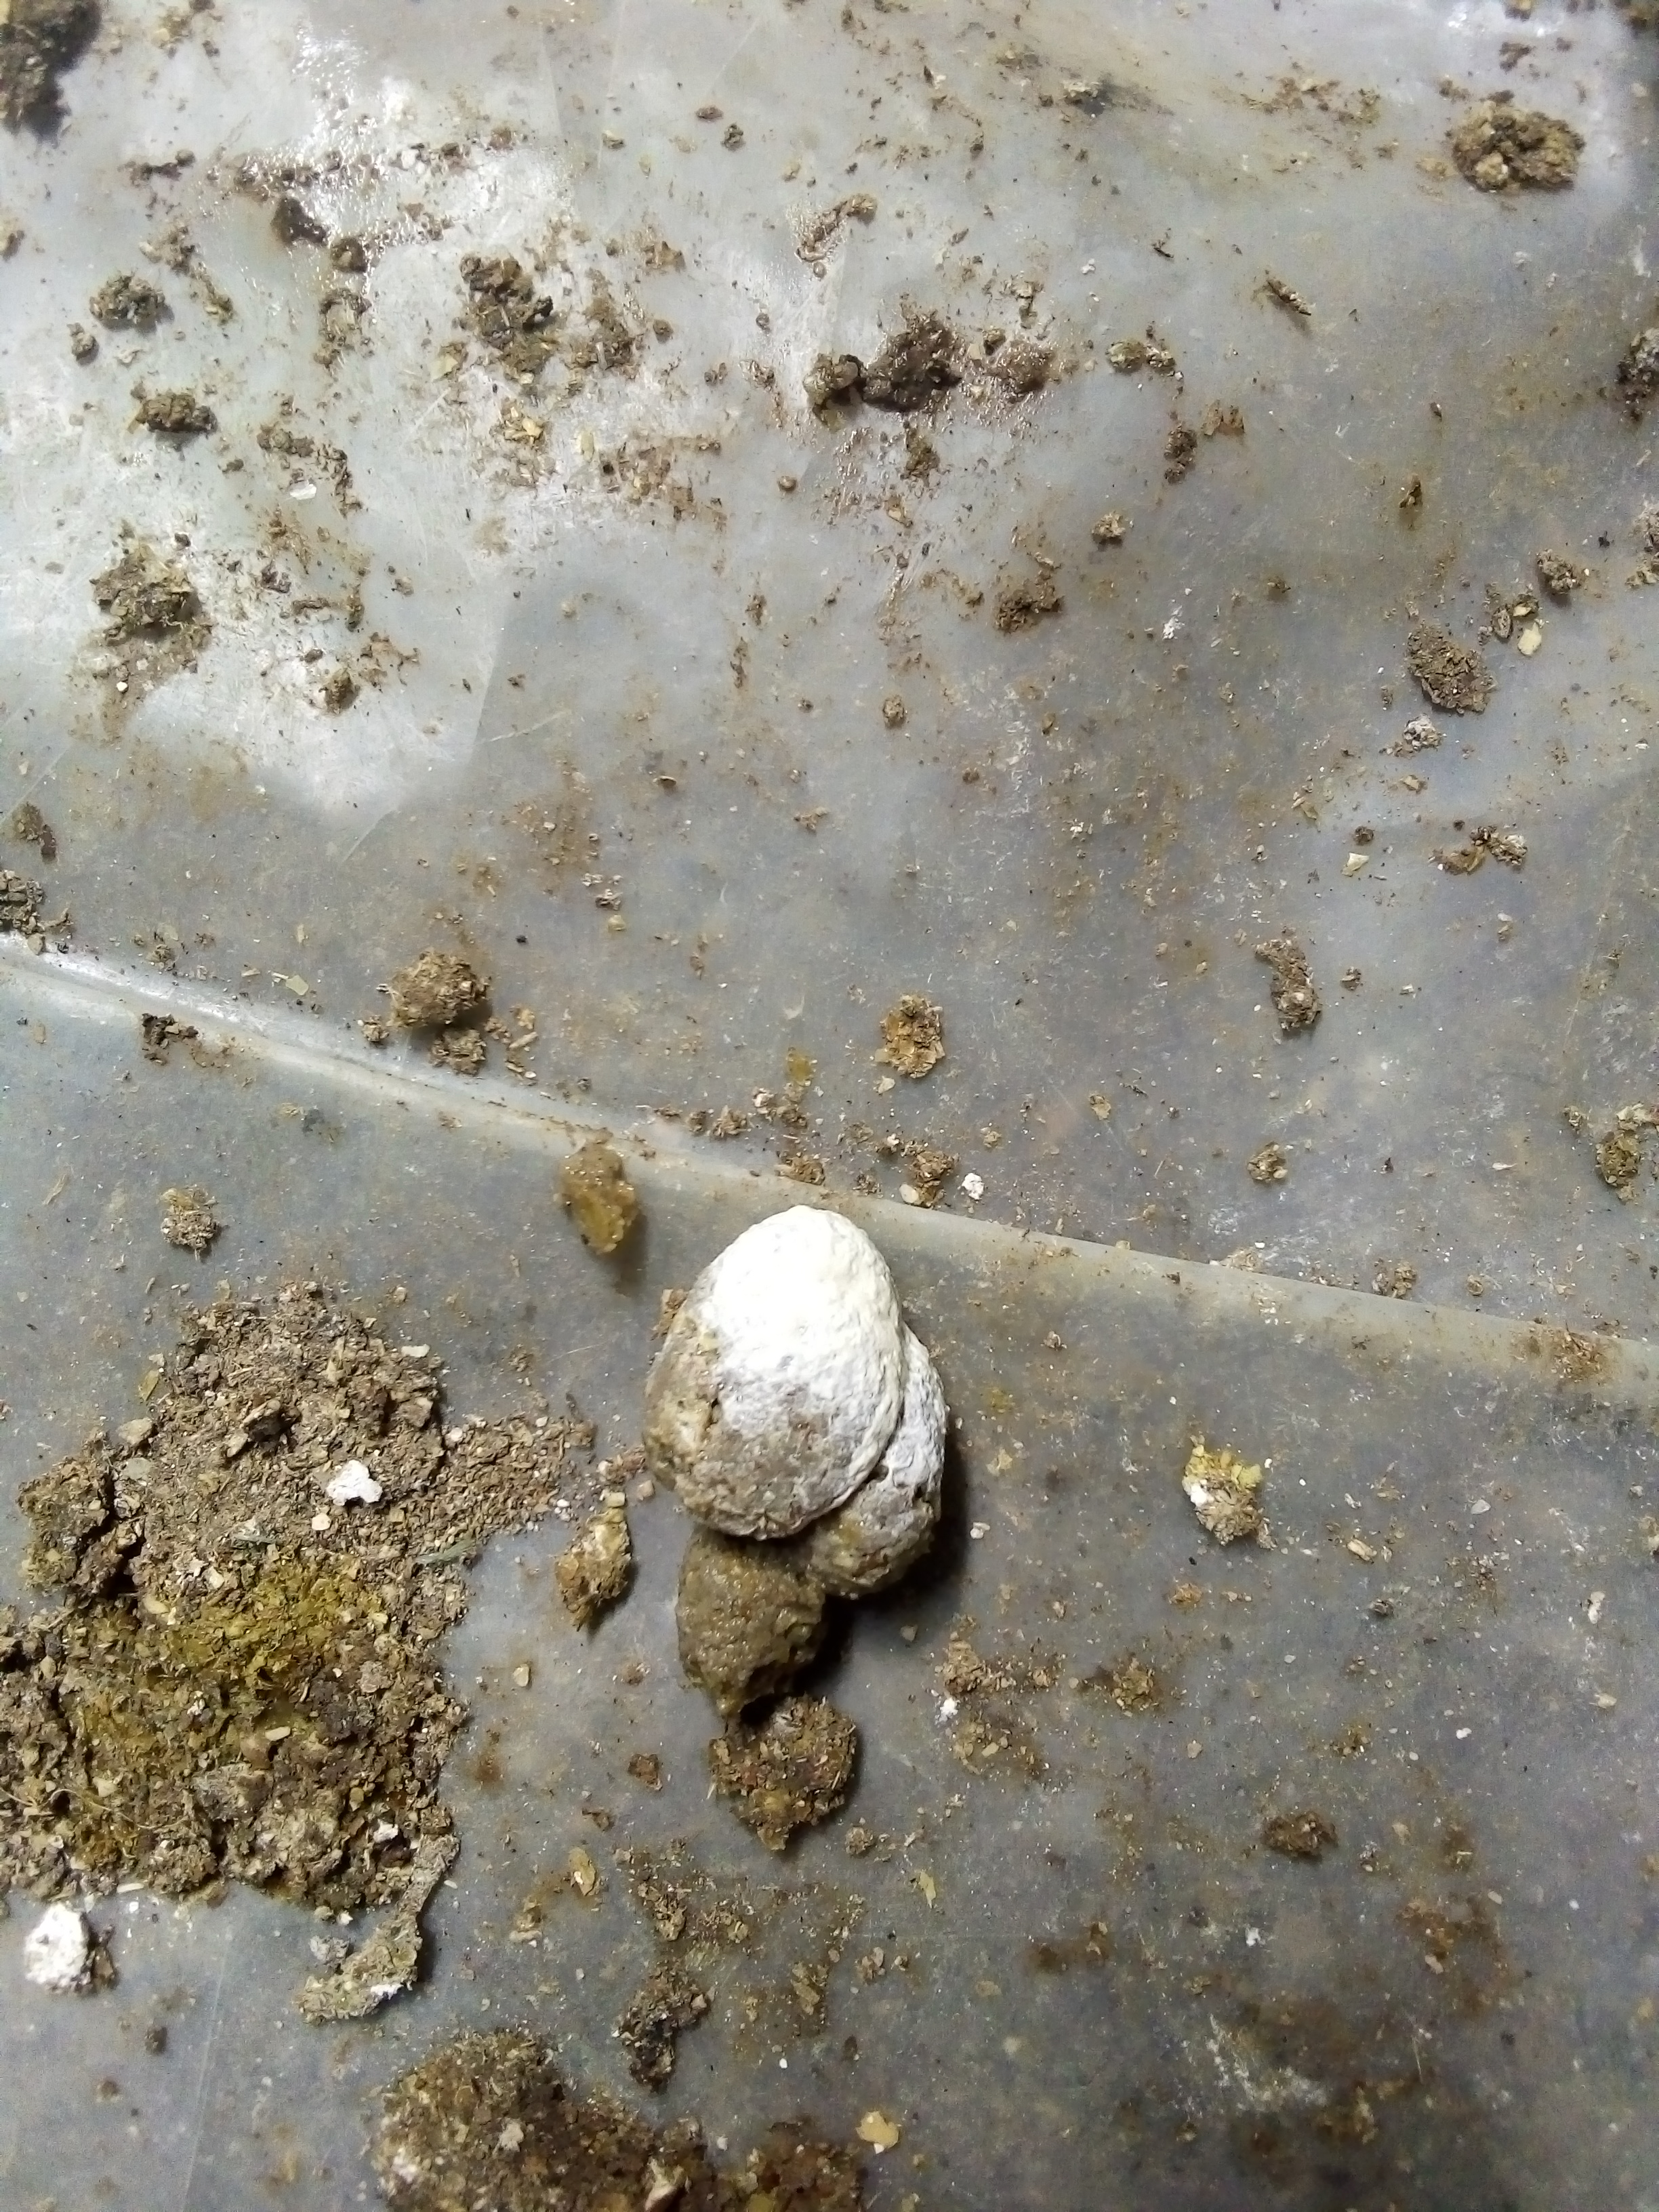
PCR-confirmed diagnosis: Salmonella